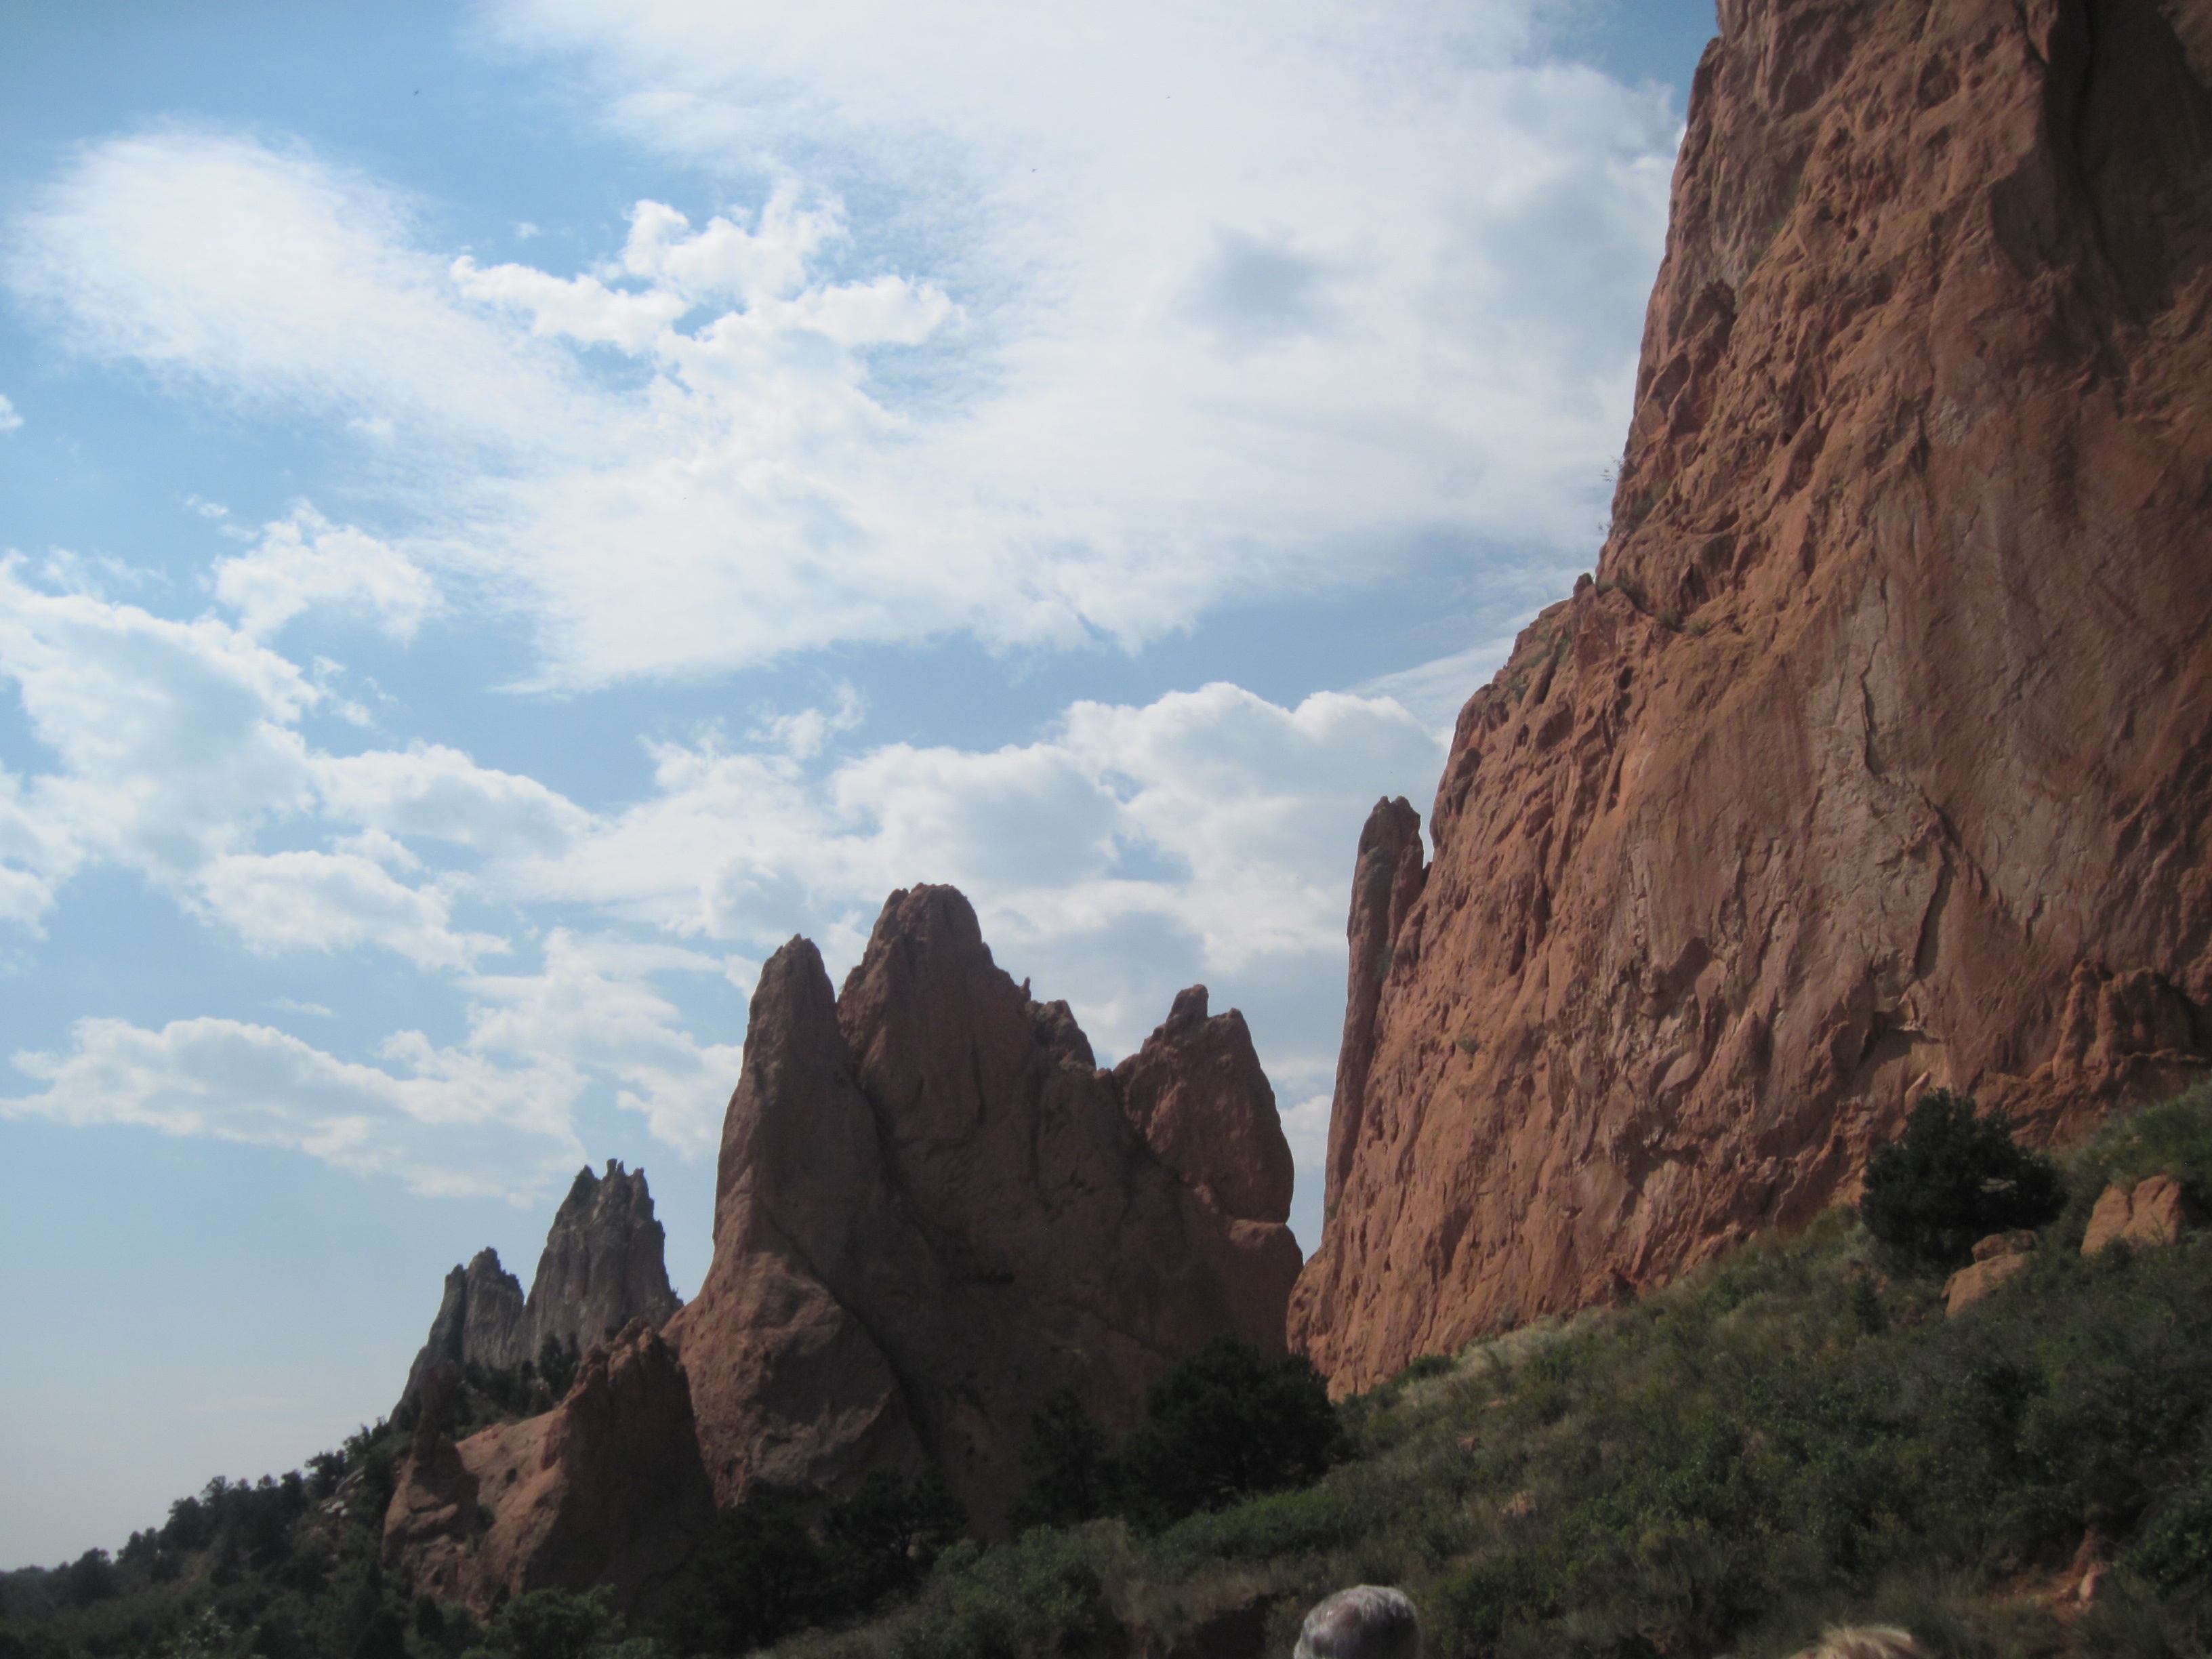
landscape, nature, rock, wilderness, mountain, sky, hiking, valley, mountain range, travel, formation, cliff, arch, natural, park, usa, landmark, blue, canyon, garden, tourism, terrain, national park, national, clouds, geology, colorado, badlands, springs, plateau, geologic, day, famous, vibrant, wadi, landform, garden of the gods, colorado springs, geographical feature, mountainous landforms